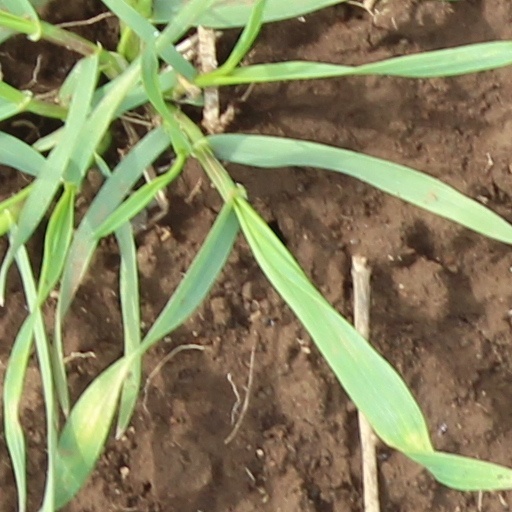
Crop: wheat